1960 Philadelphia City Council special election

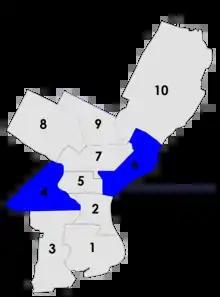
The 4th and 6th councilmanic districts in 1960

The 1960 Philadelphia City Council special election was held to fill two vacant city council seats. The first was in the 4th district, when Democrat Samuel Rose died in January 1960. A second vacancy that same year occurred in the 6th district when Democrat Michael J. Towey died suddenly in September 29. Special elections were scheduled for November 8, 1960, to be held at the same time as the national election that year. Both seats were easily held by the Democratic Party.